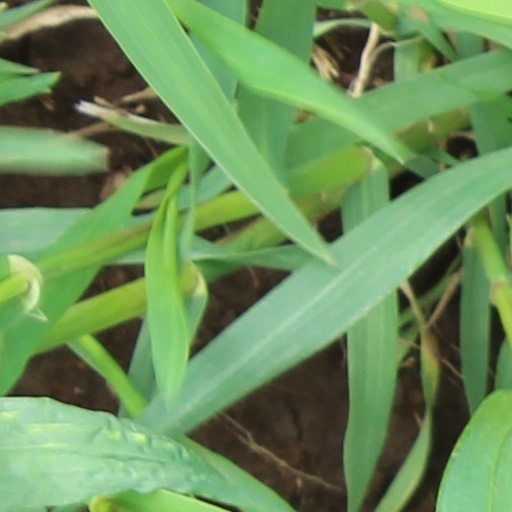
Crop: wheat